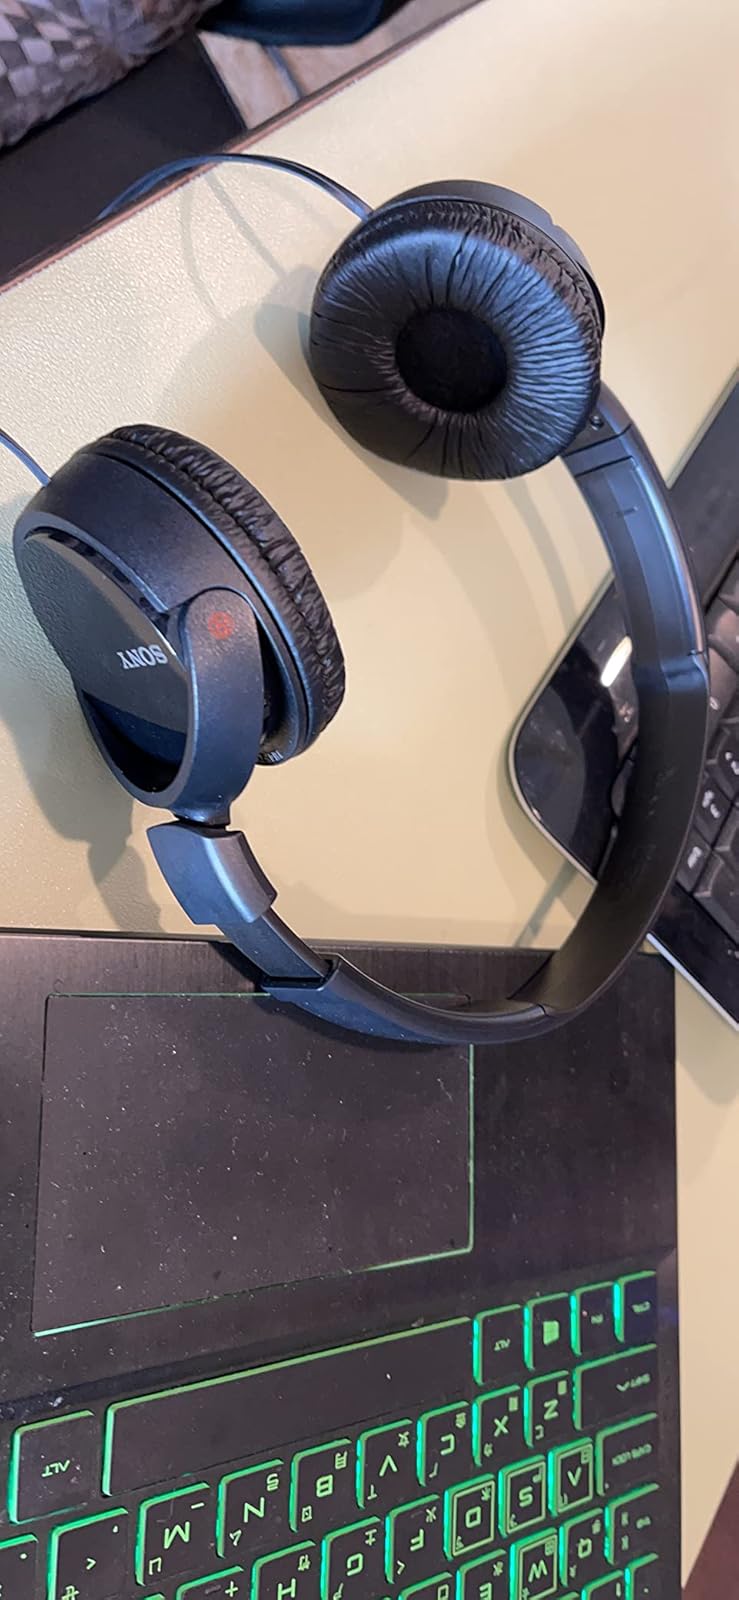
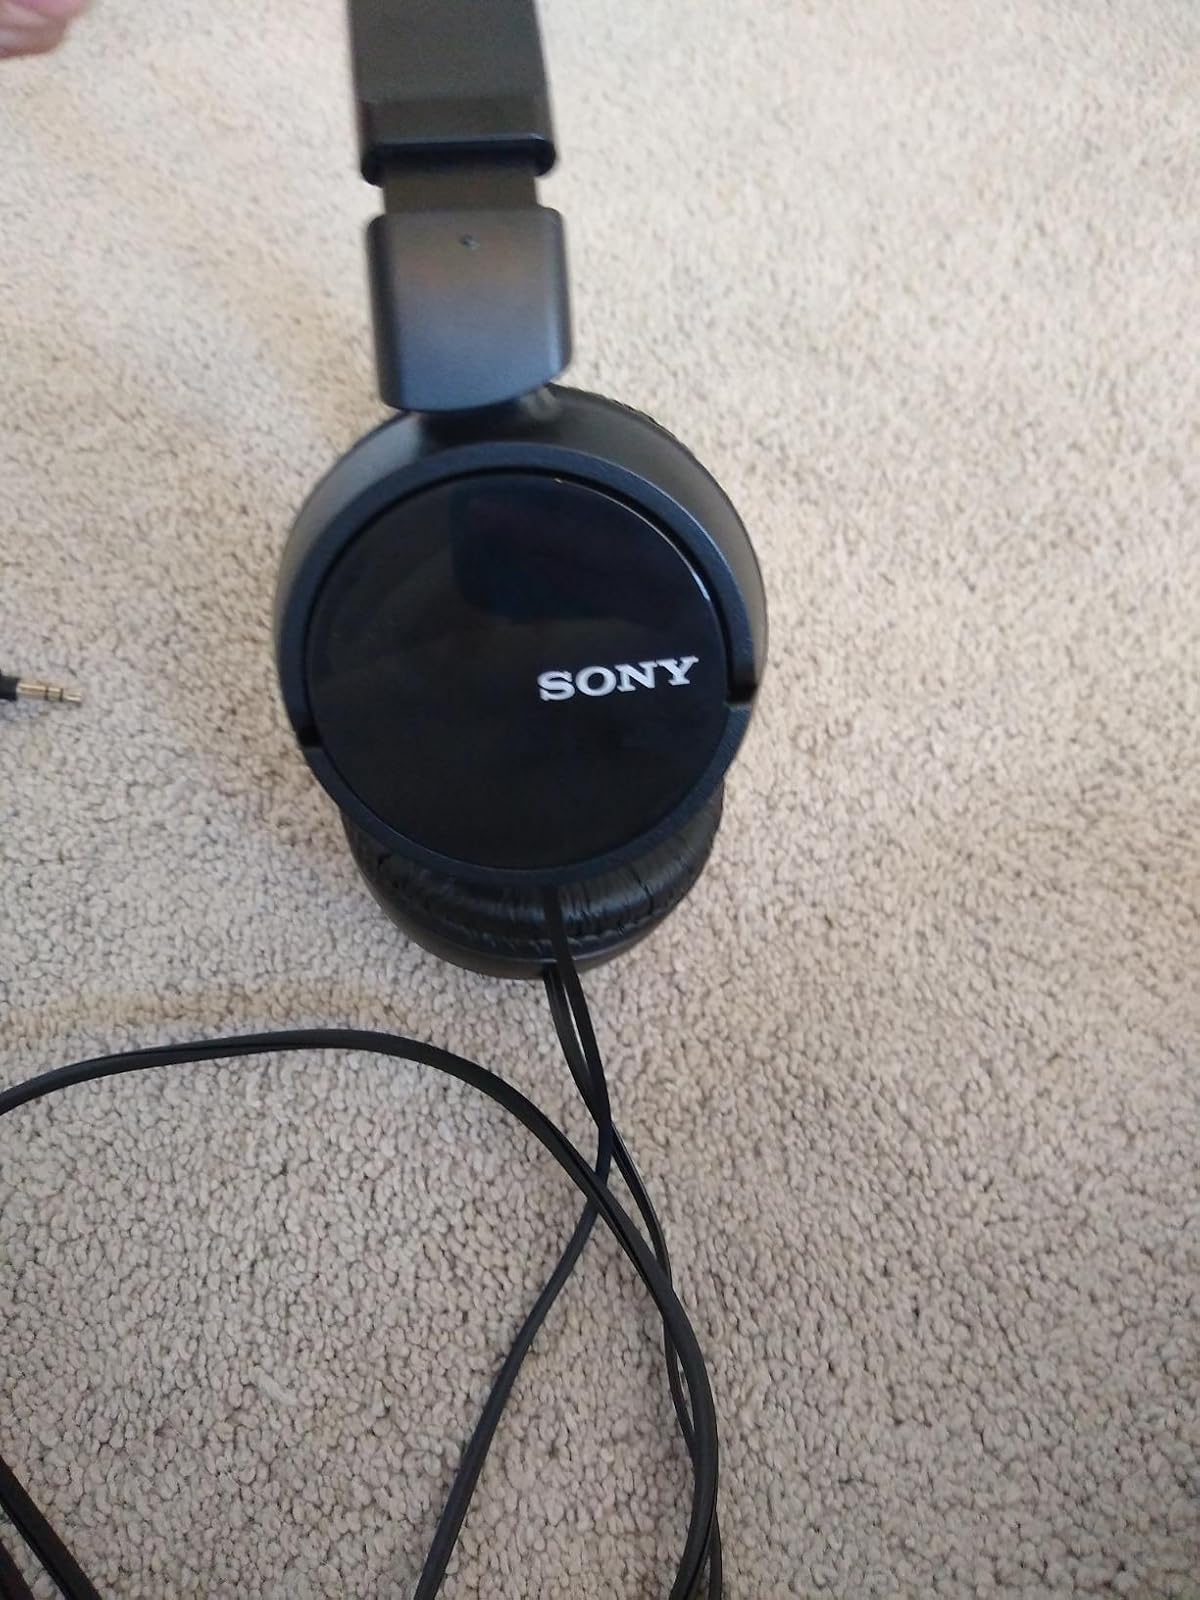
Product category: headphones
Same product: yes